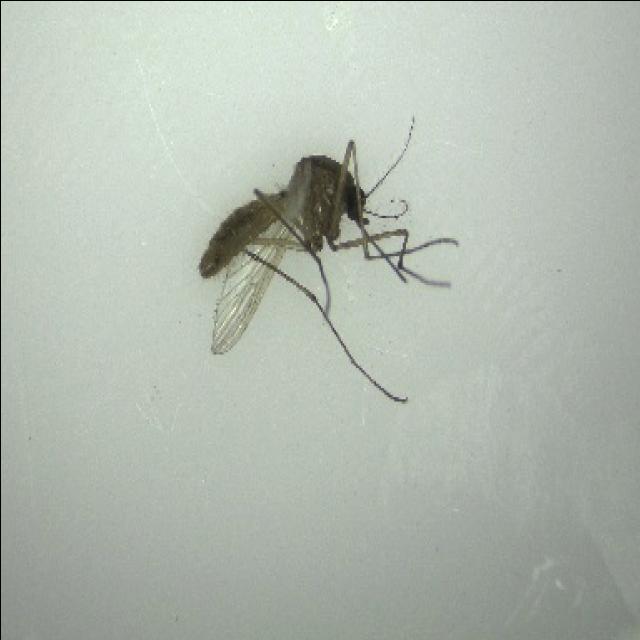
Species: culex_pipiens